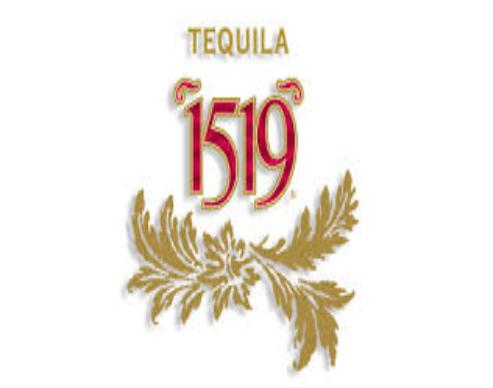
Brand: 1519 Tequila
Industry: Food